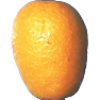
Label: Kumquats 1